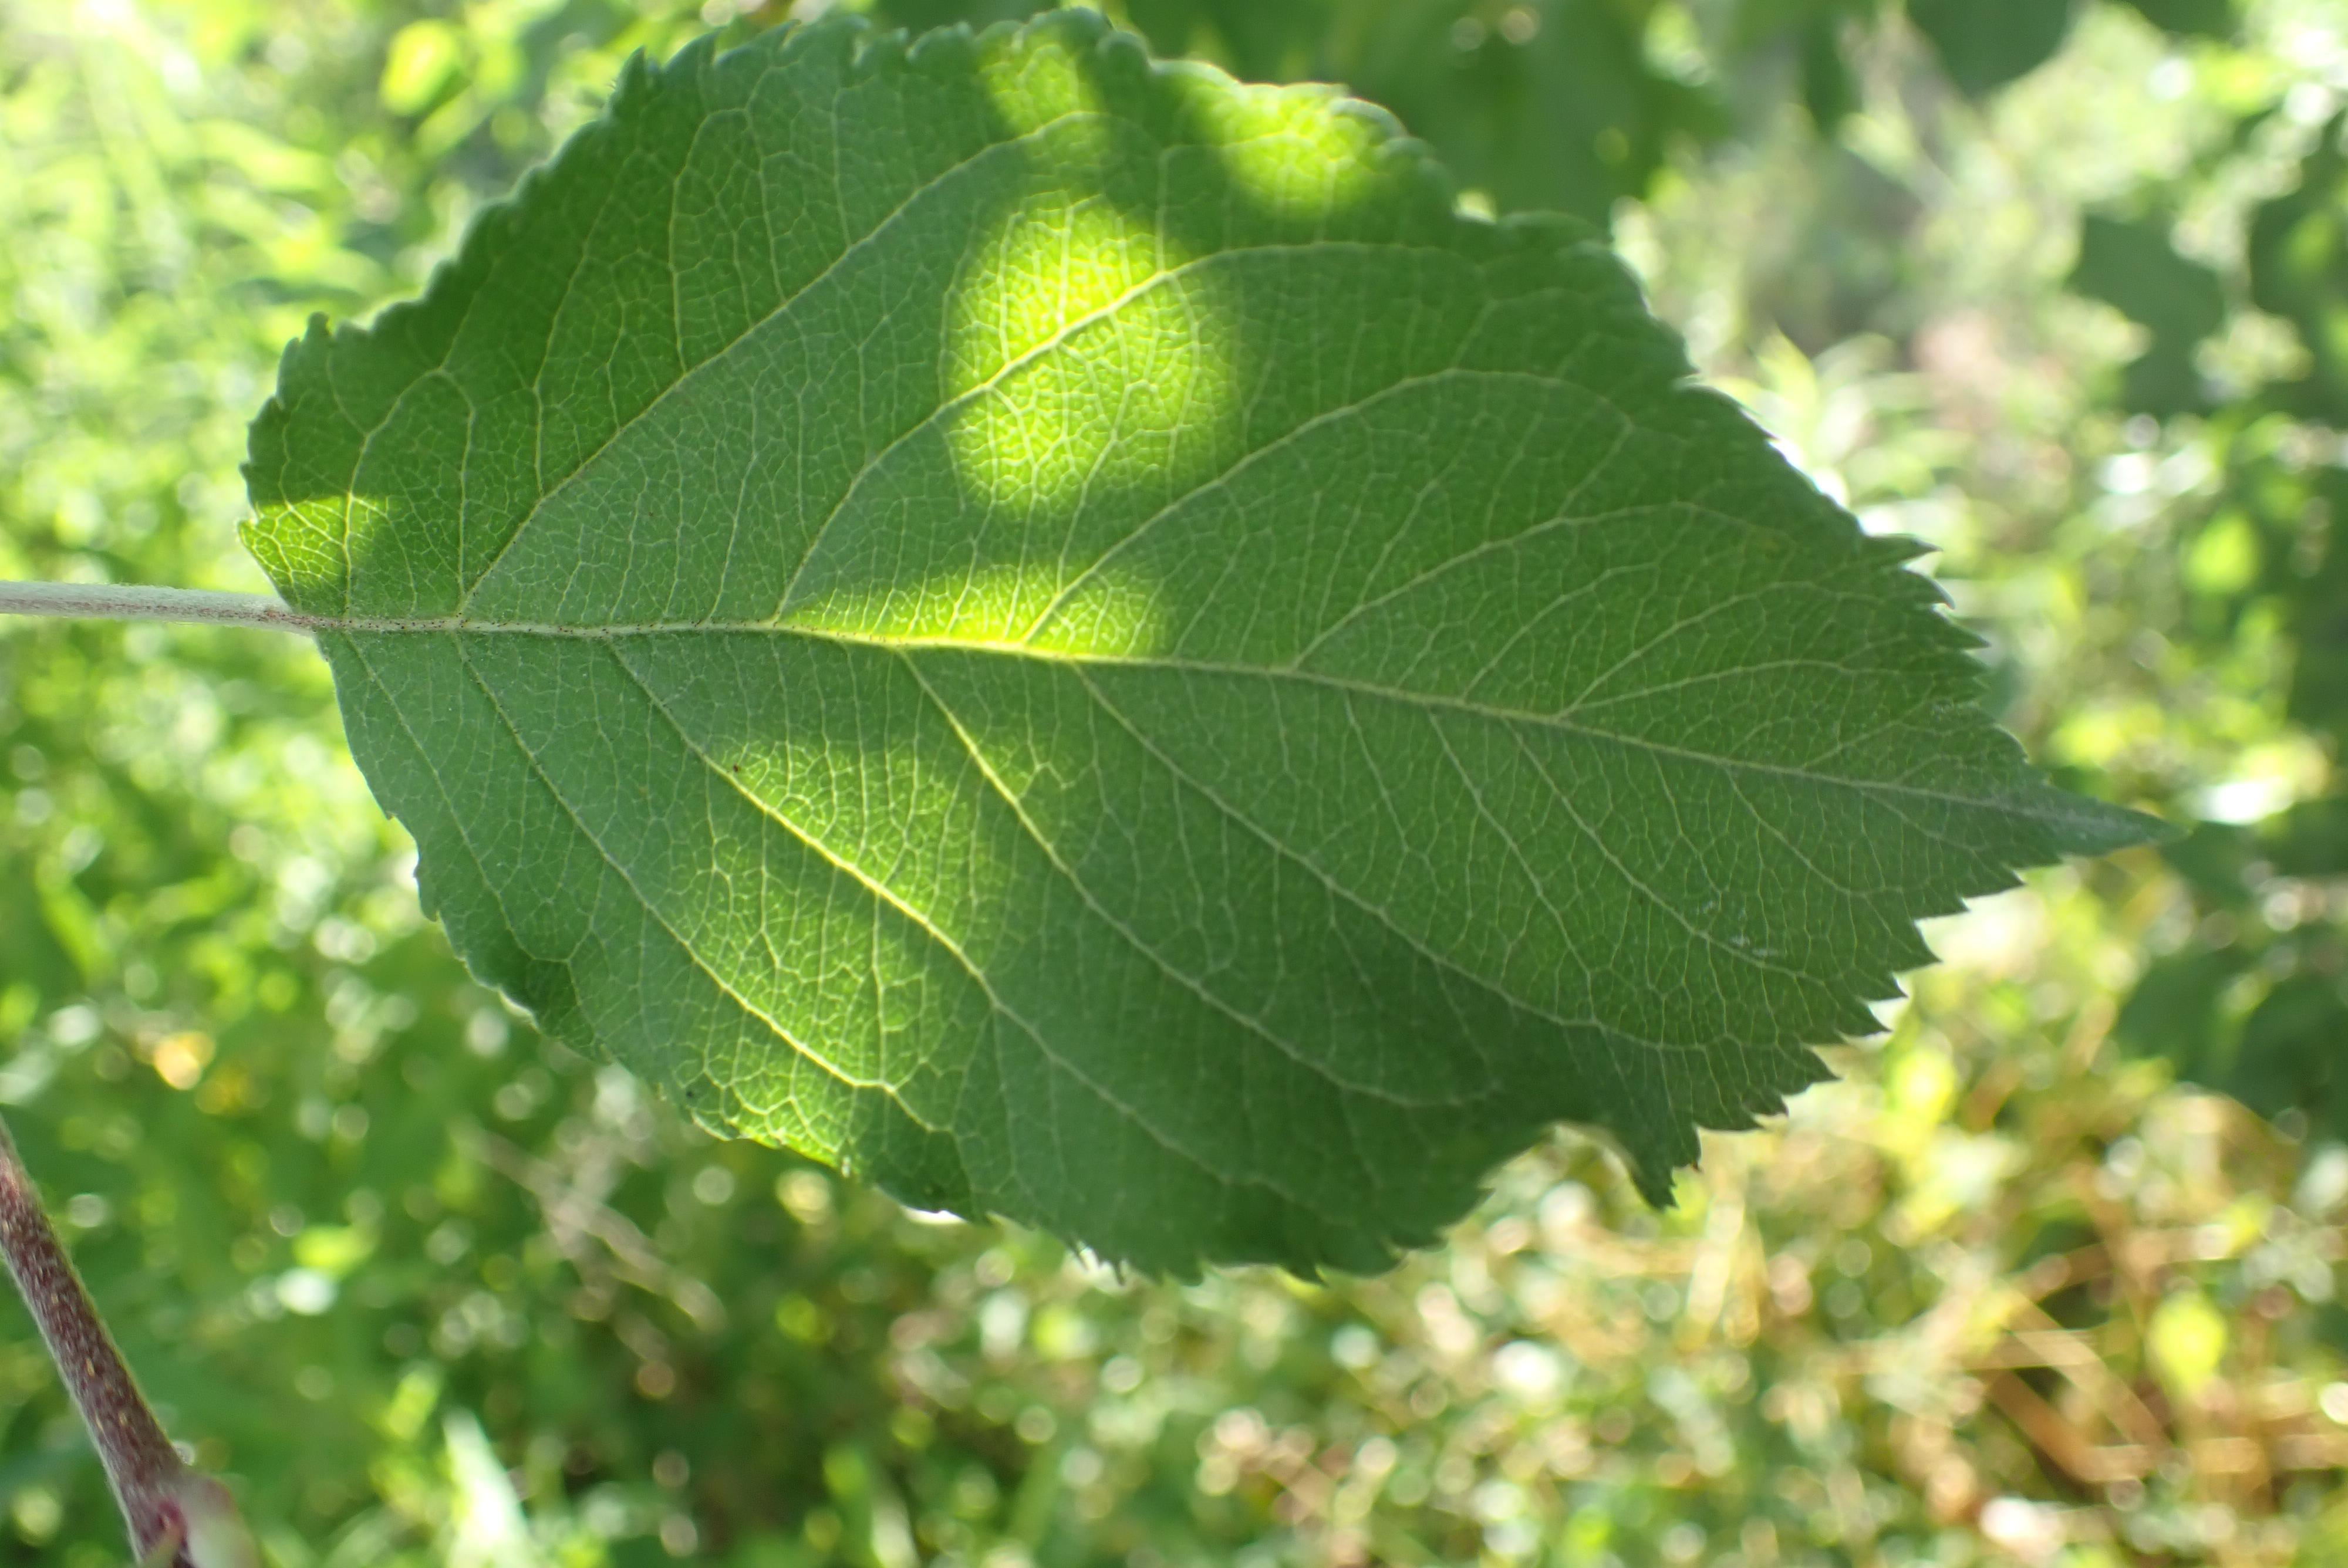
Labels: healthy